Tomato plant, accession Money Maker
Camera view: vertical (180 deg); turntable rotation: 180 degrees
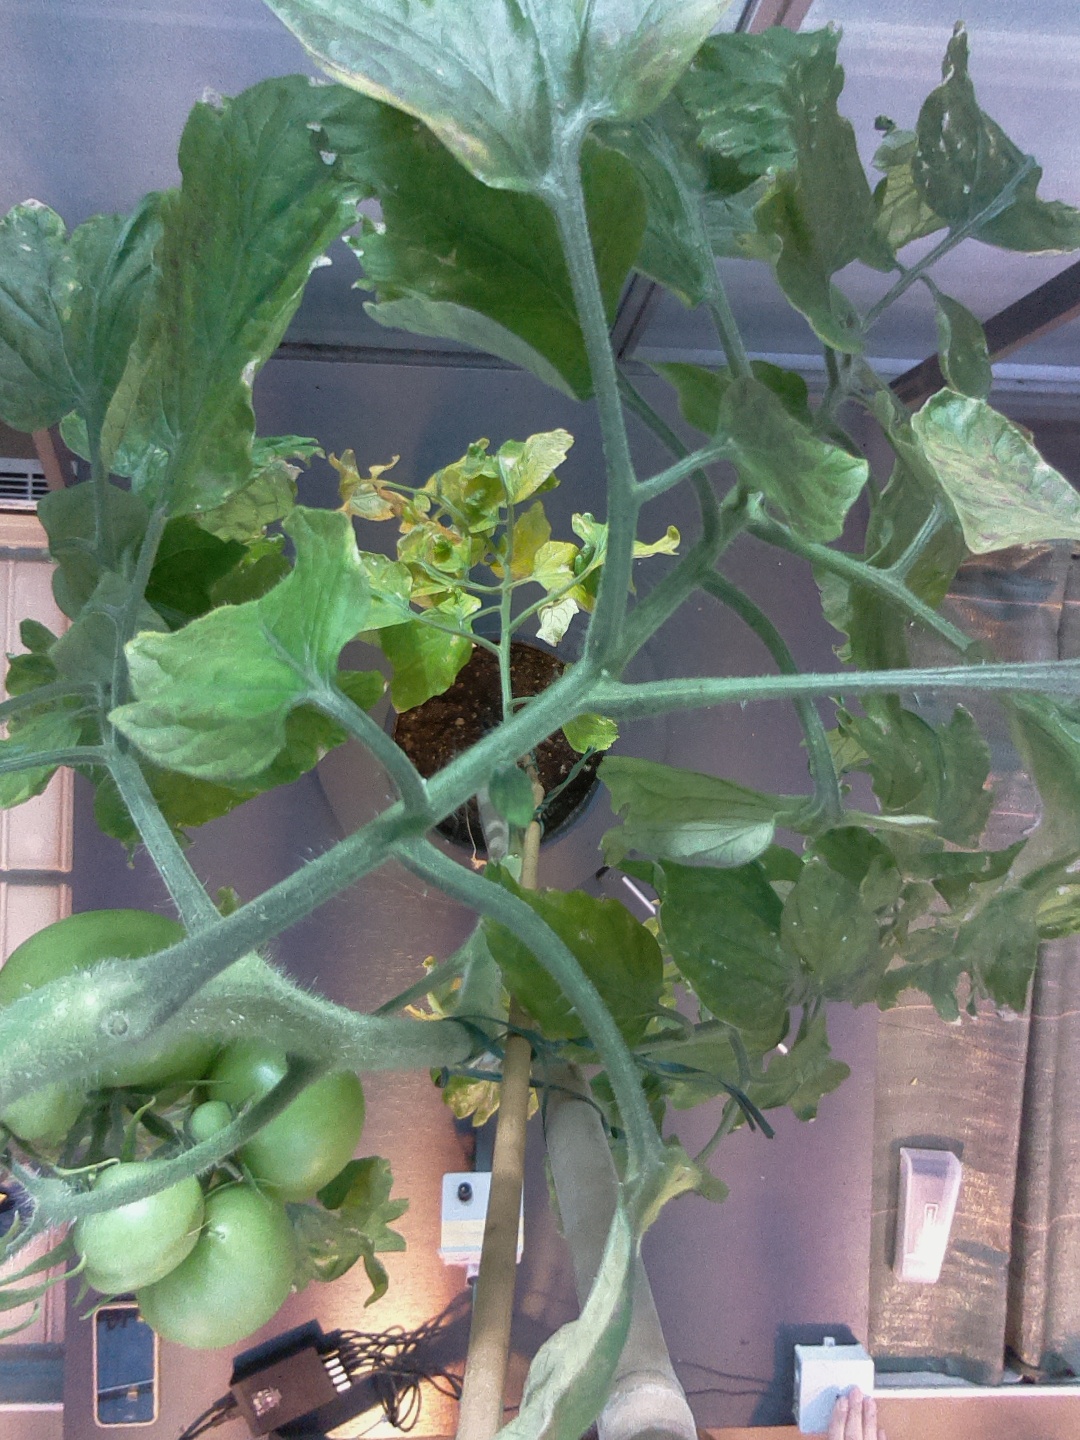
BBCH growth stage 78: 80% -90% of final fruit size